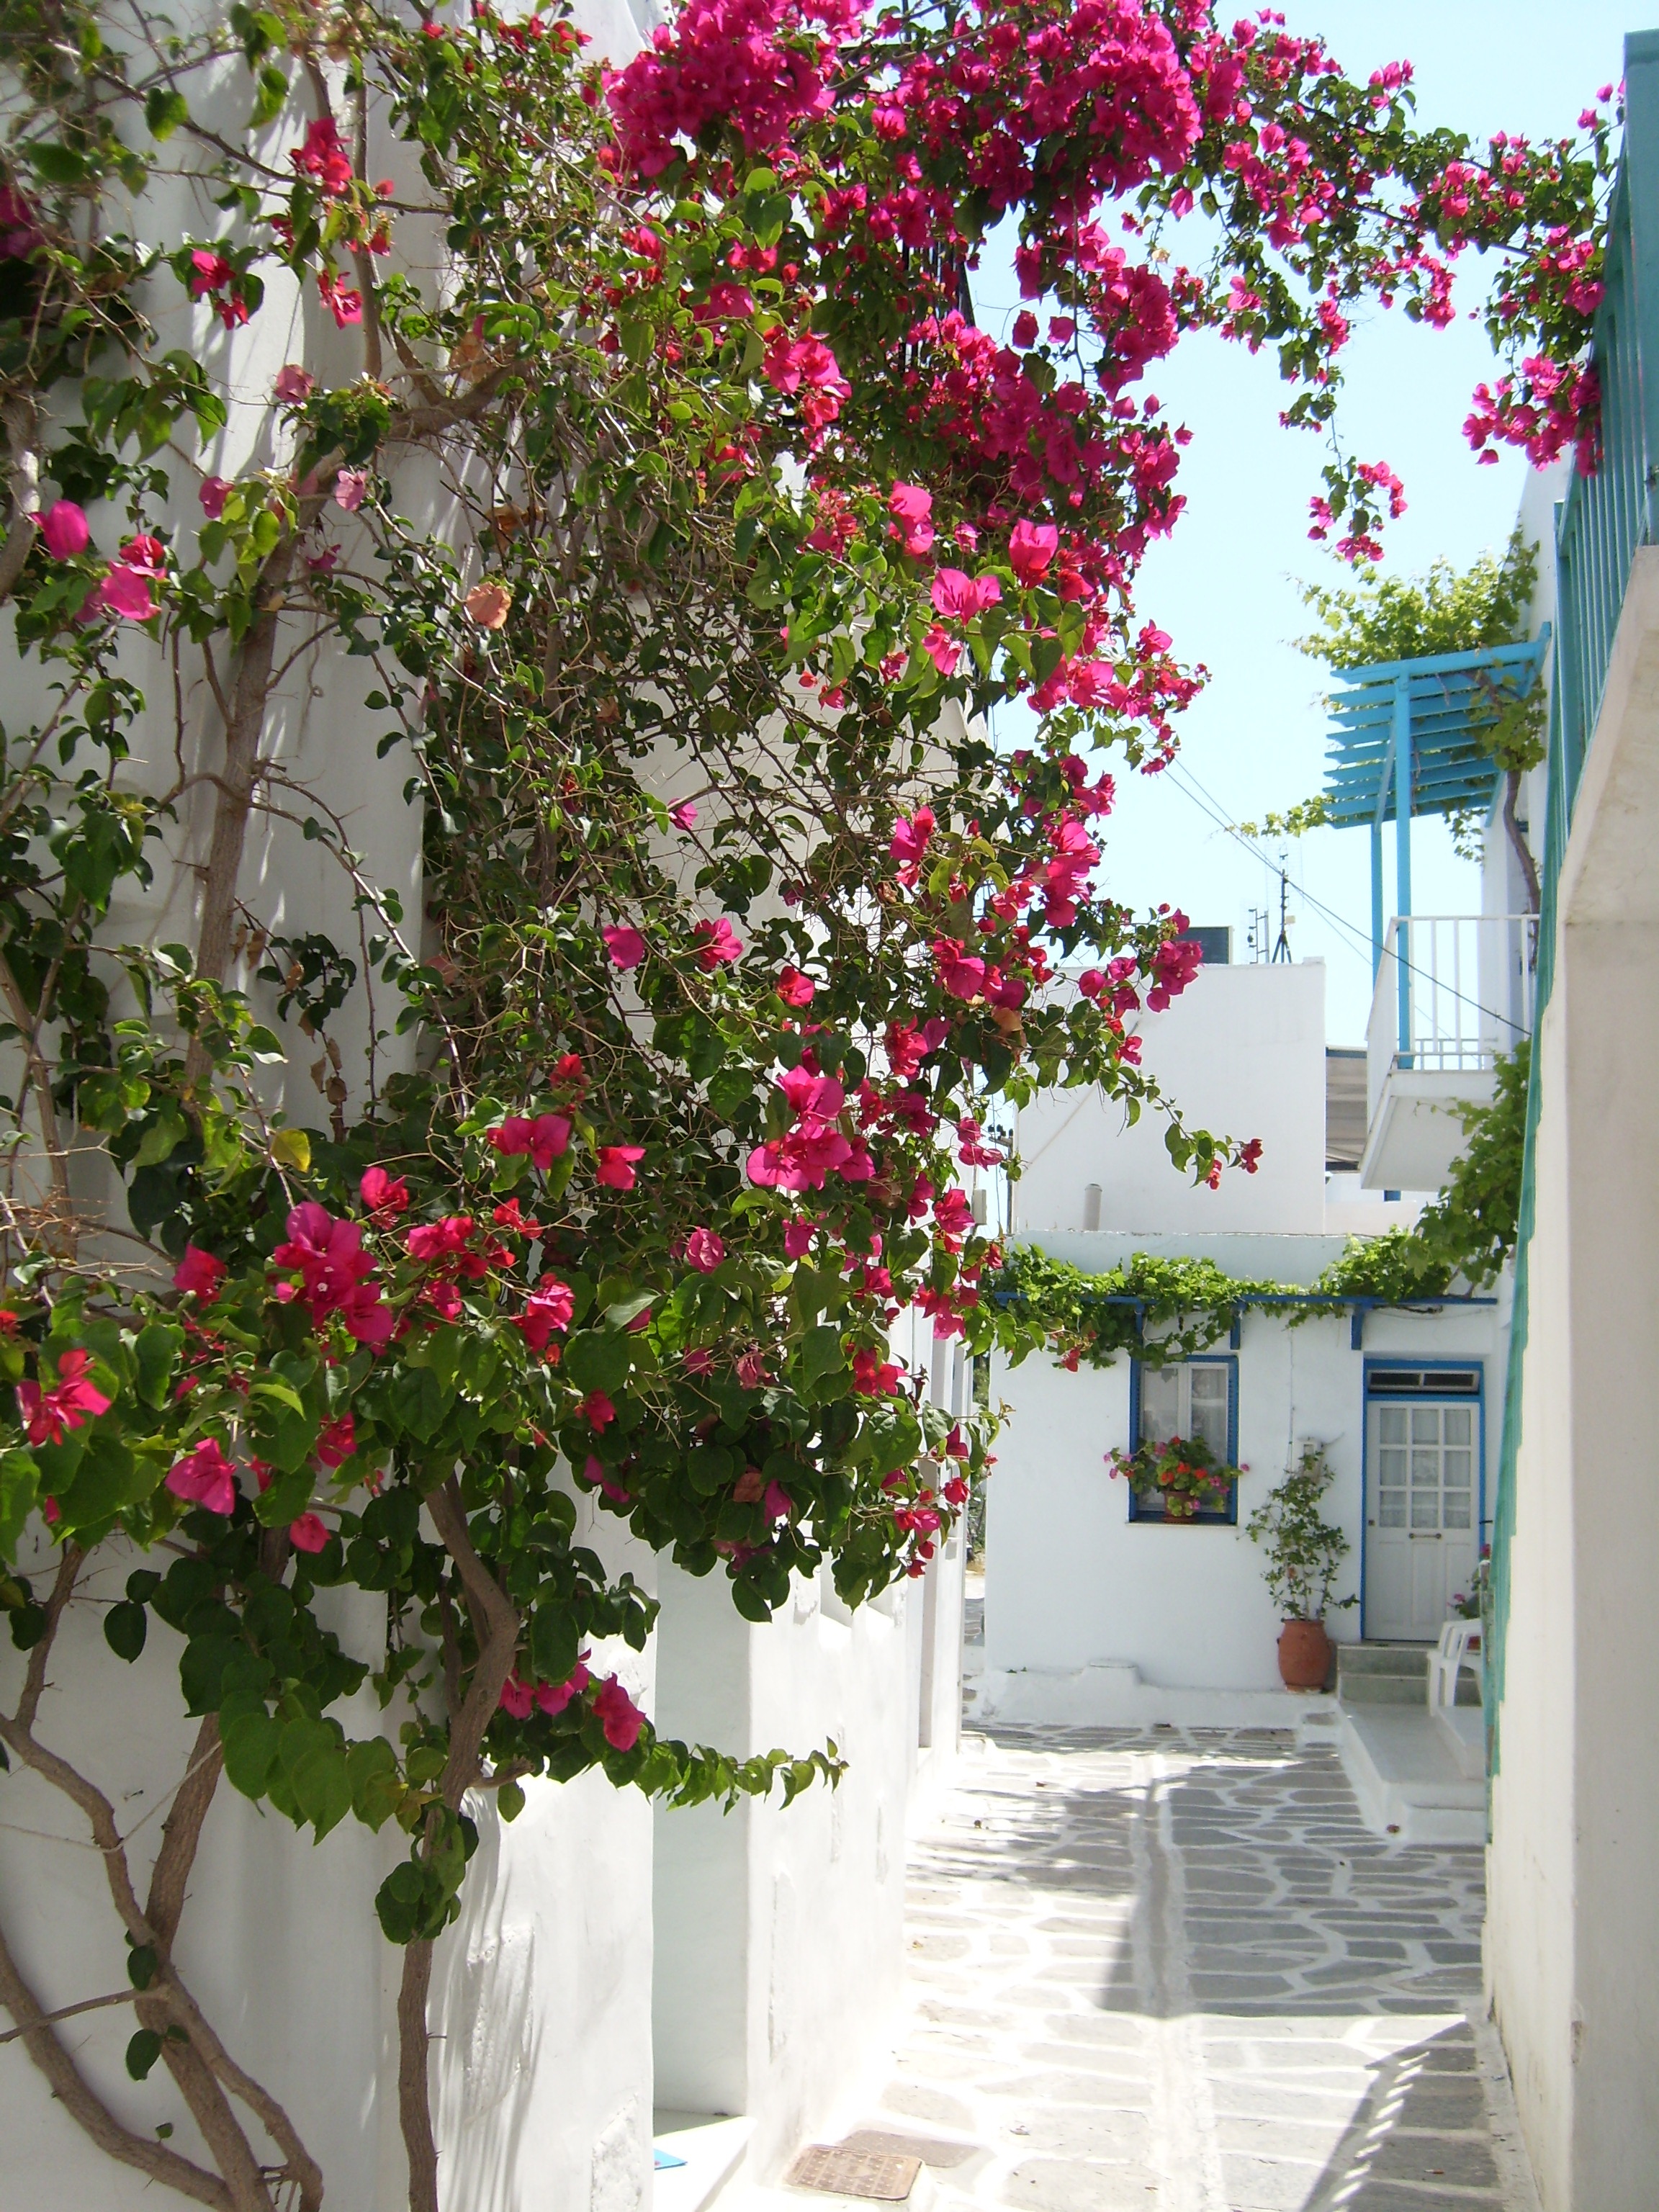
blossom, plant, white, flower, travel, cottage, holiday, botany, garden, tourism, pink, lane, flora, flowers, courtyard, shrub, greece, ile, floristry, laurier, cyclades, flowering plant, land plant